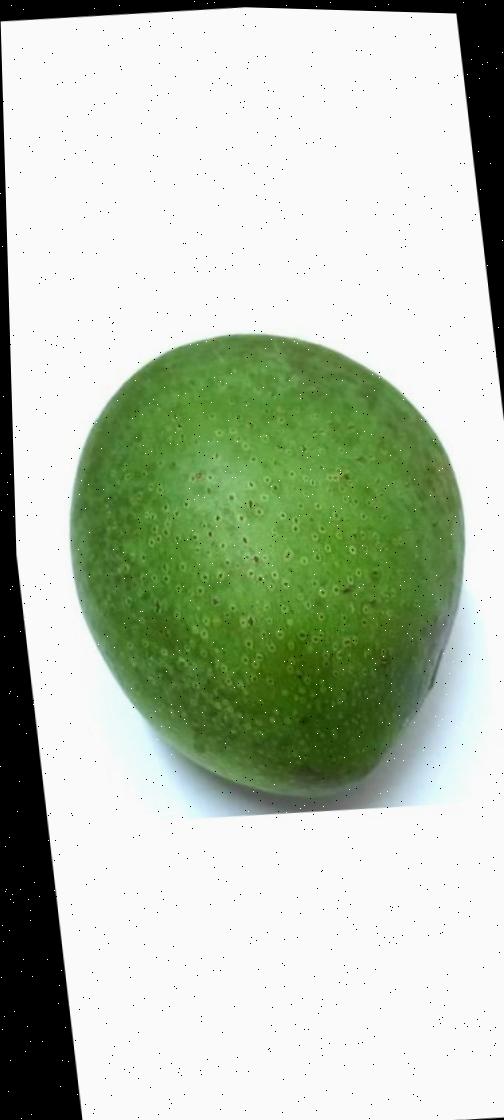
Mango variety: Ashshina Zhinuk